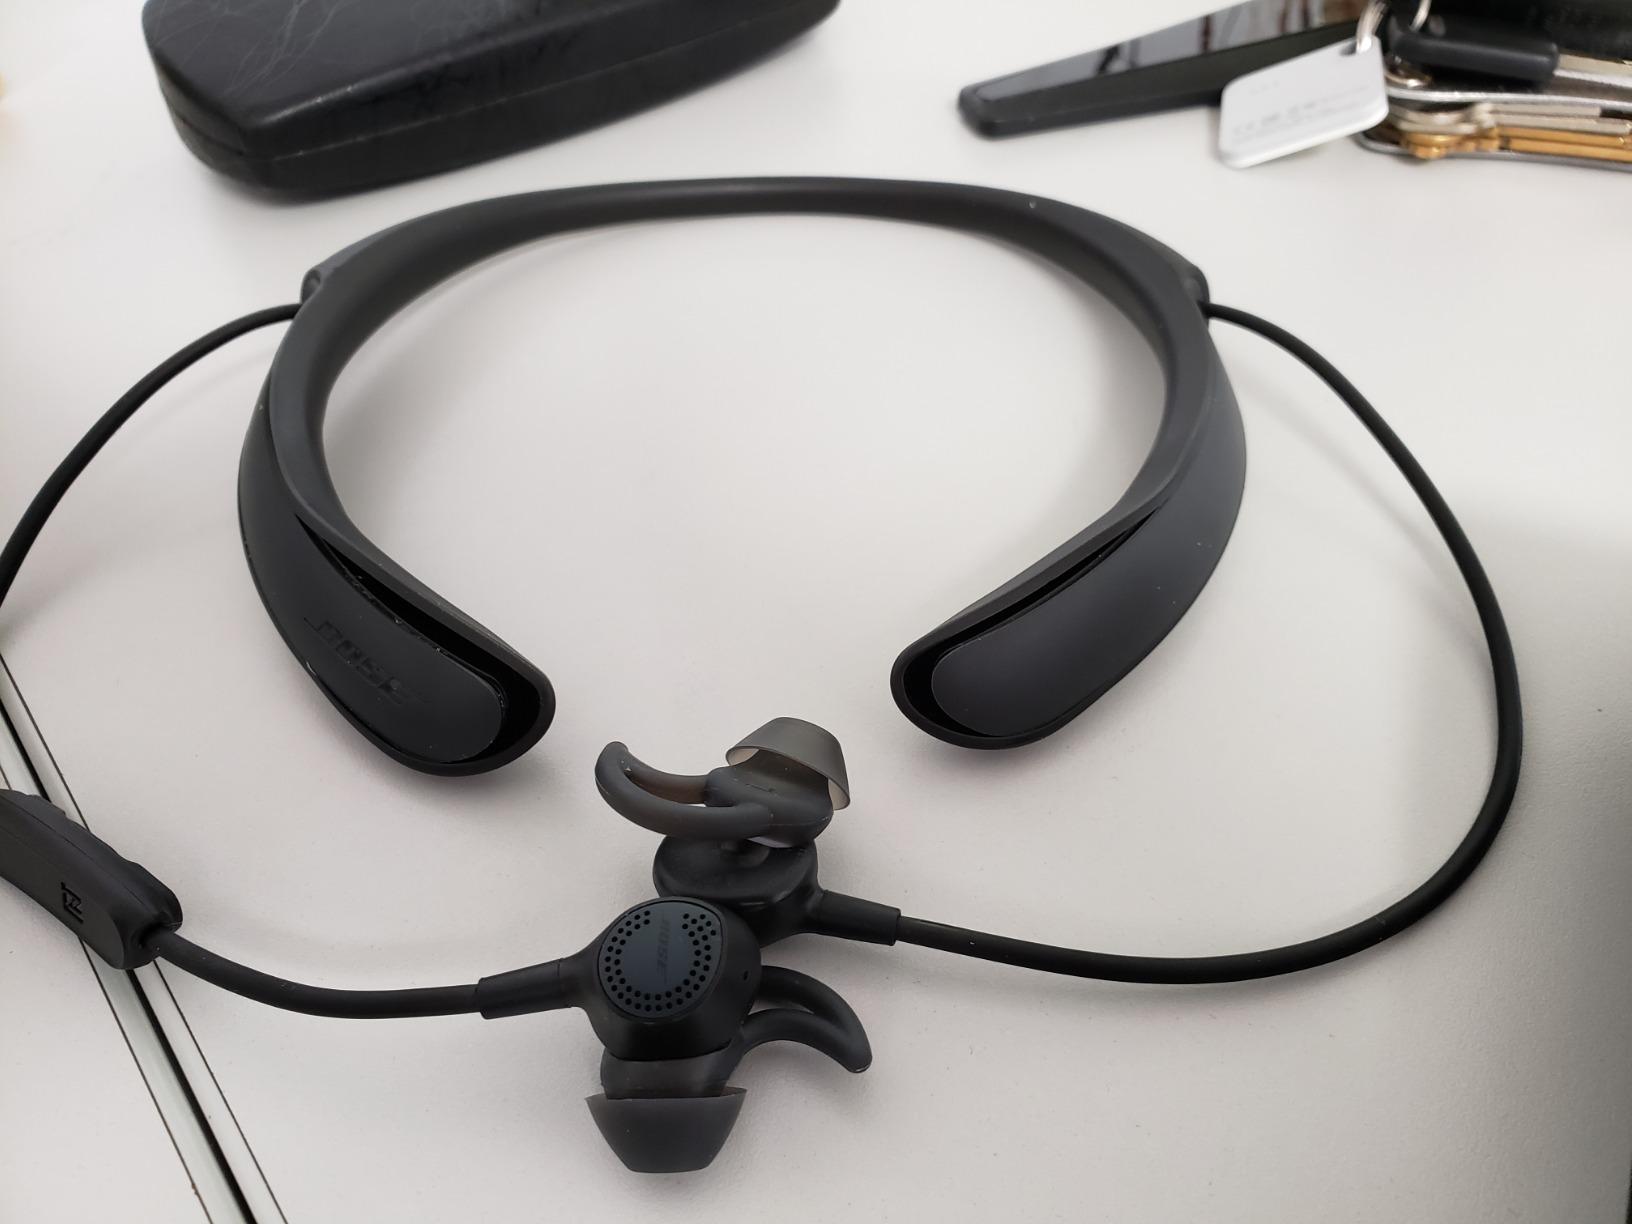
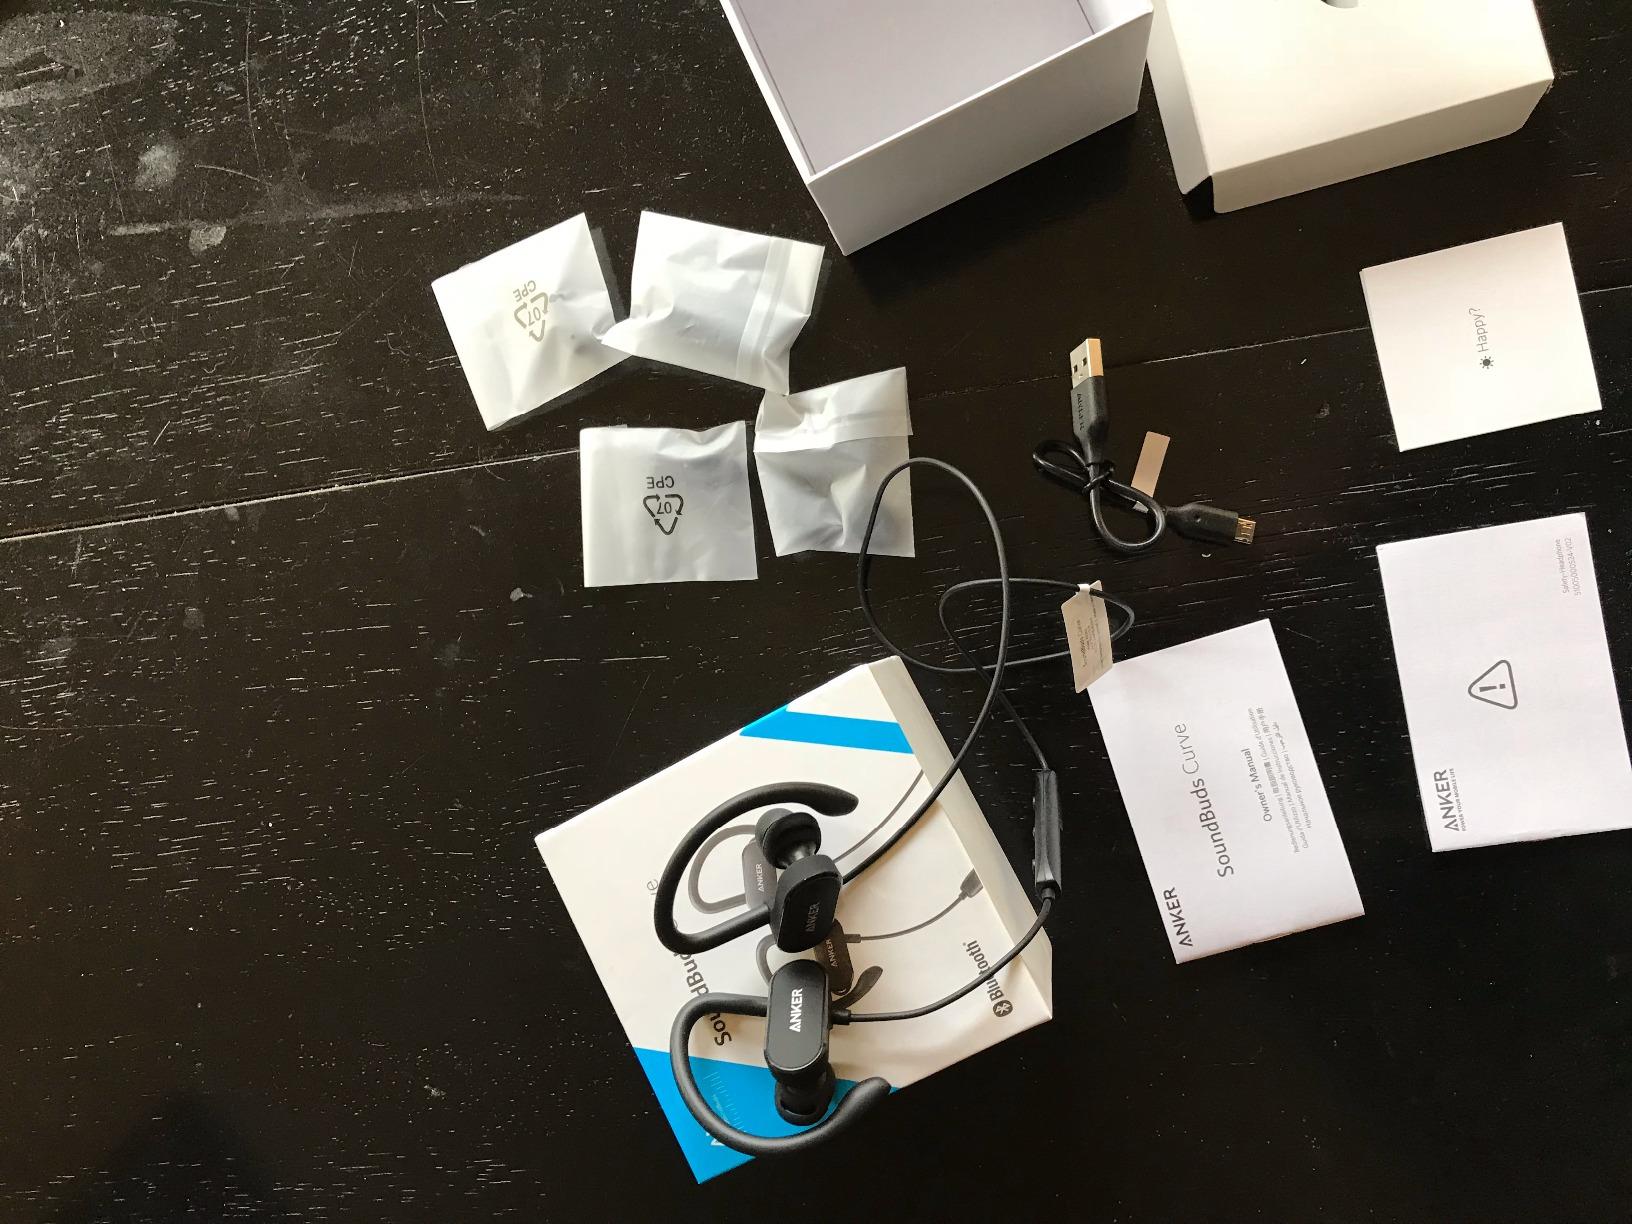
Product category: headphones
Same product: no